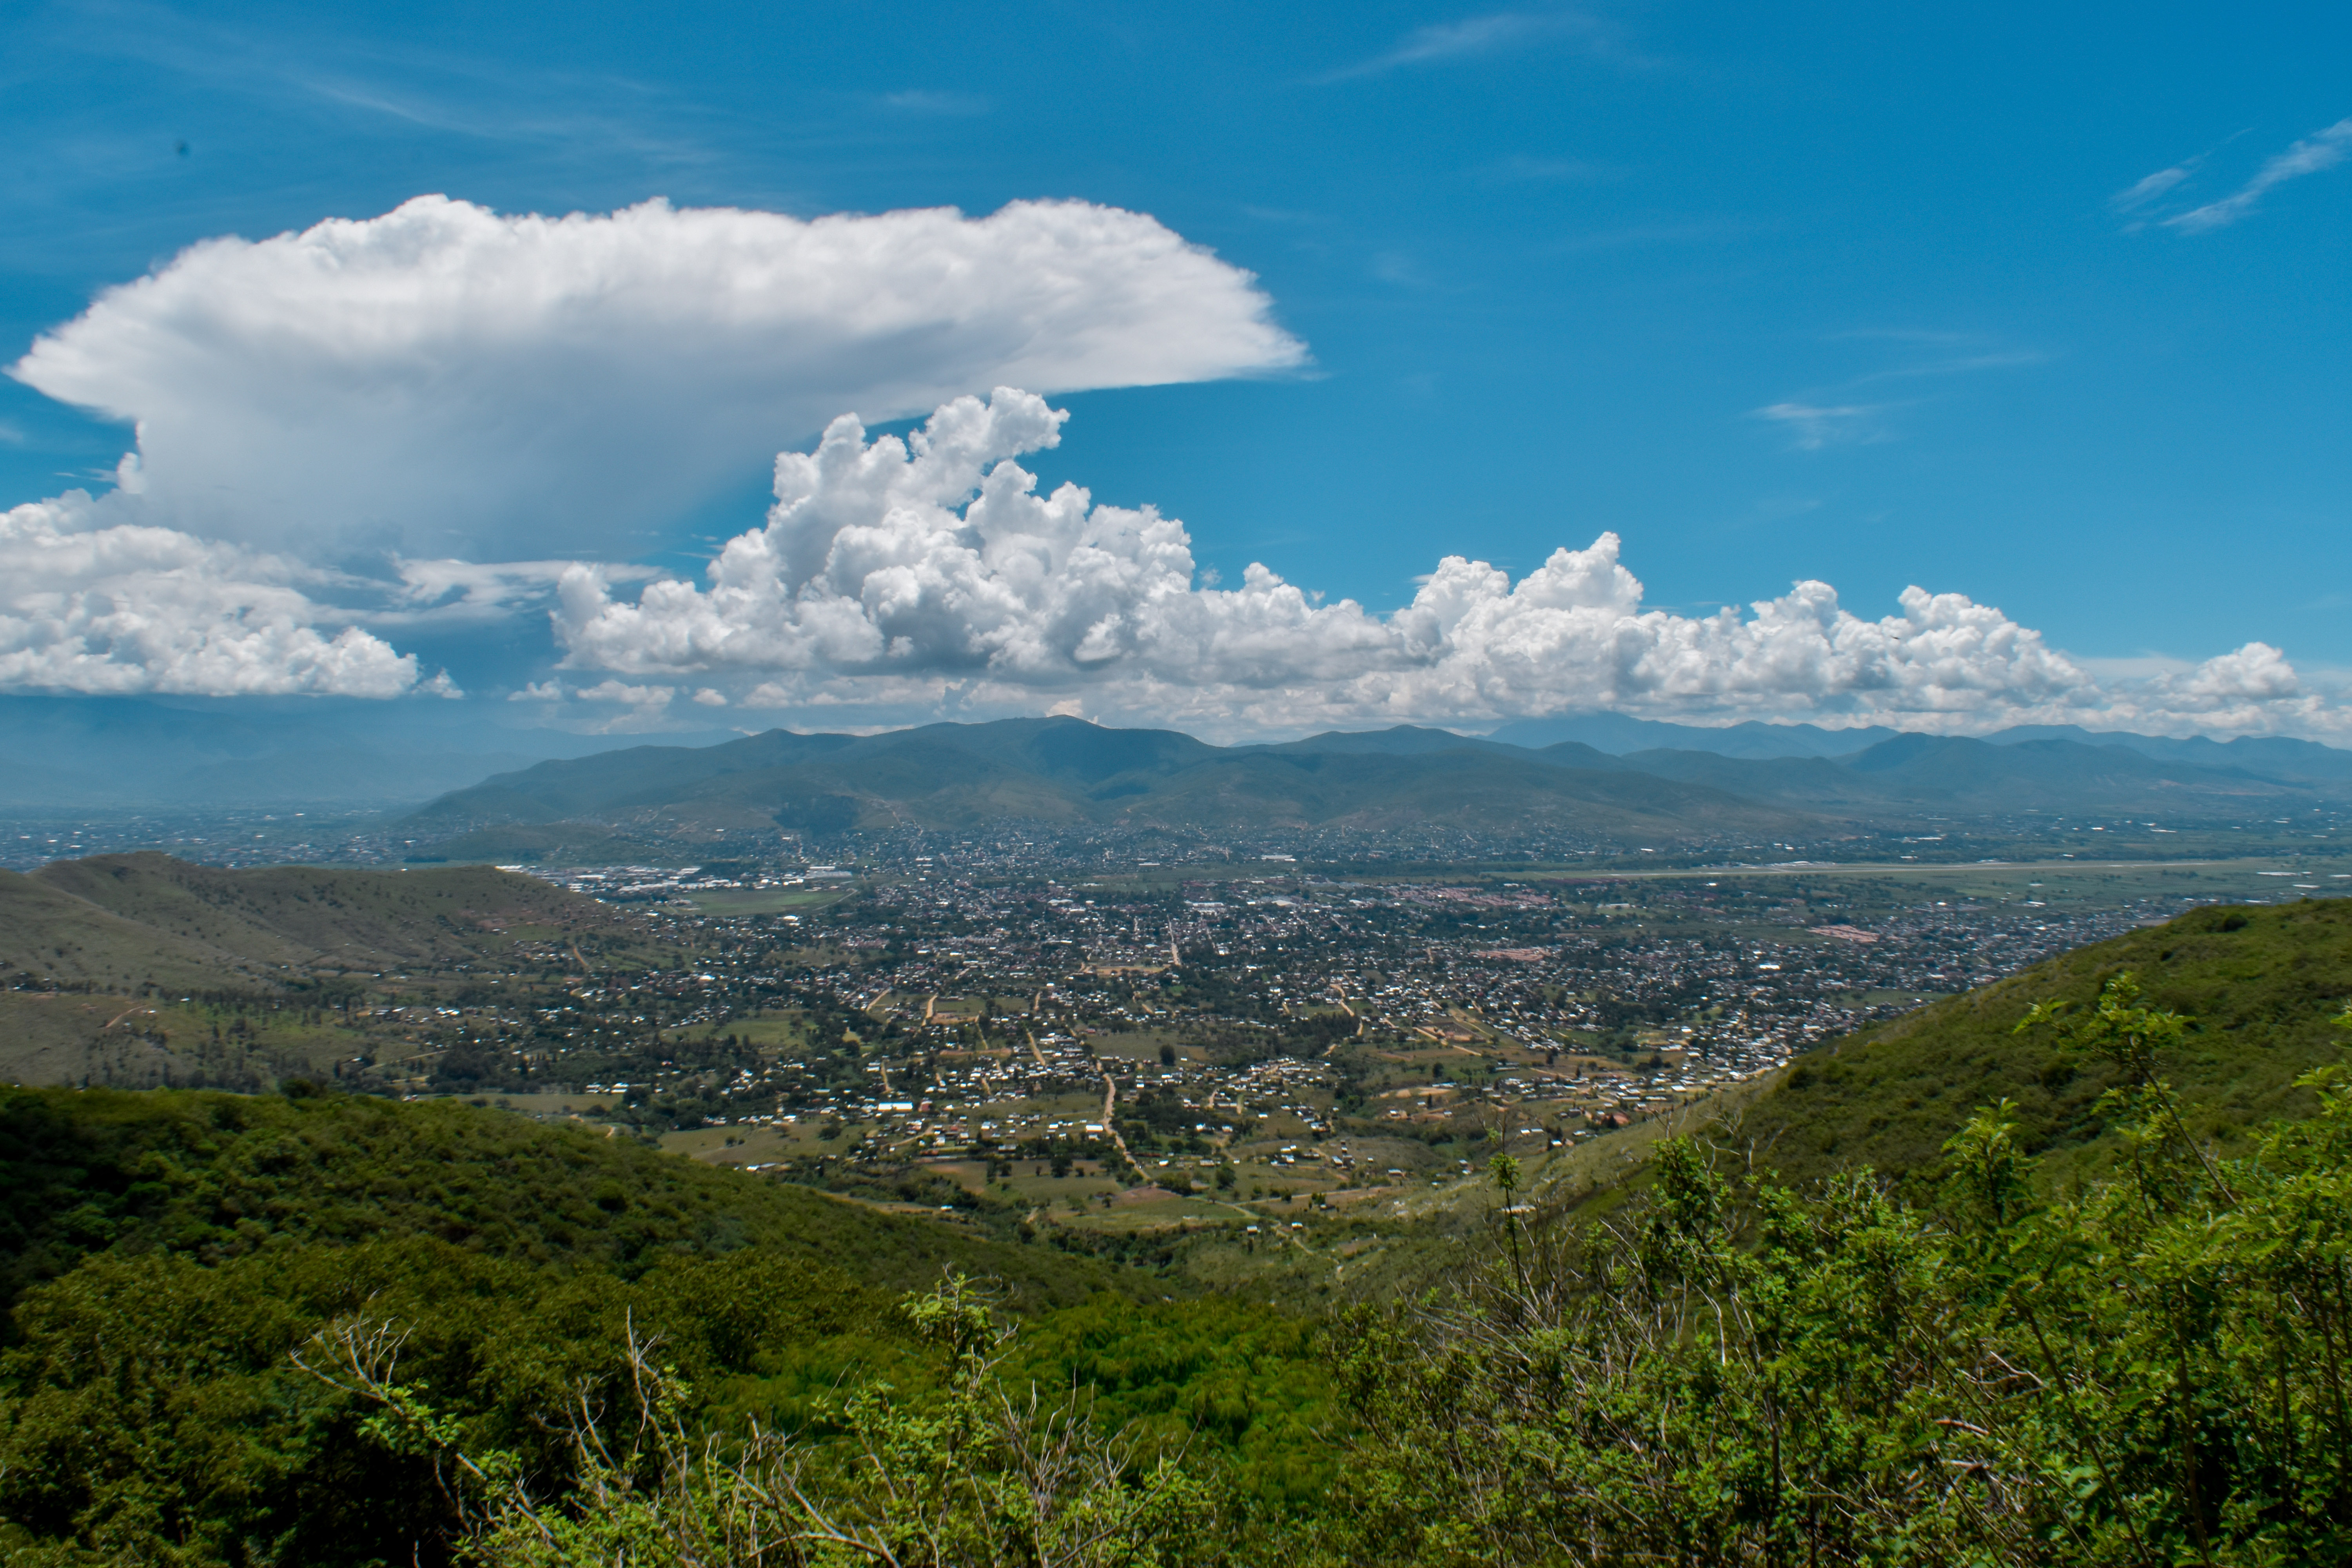
natural, sky, mountainous landforms, cloud, natural landscape, mountain, nature, vegetation, cumulus, hill, mountain range, hill station, wilderness, highland, ridge, horizon, tree, mount scenery, rural area, landscape, spring, grassland, meteorological phenomenon, plant community, national park, plain, valley, fell, massif, city, shrubland, plateau, tourism, forest, vacation, meadow, jungle, road, panorama, chaparral